Voldemar Puhk

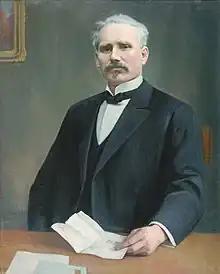
Portrait of Voldemar Puhk by Paul Raud (1929)

Voldemar Puhk (11 December 1897, Viljandi – 3 May 1937, Tallinn) was an Estonian diplomat, businessman, economist and politician.